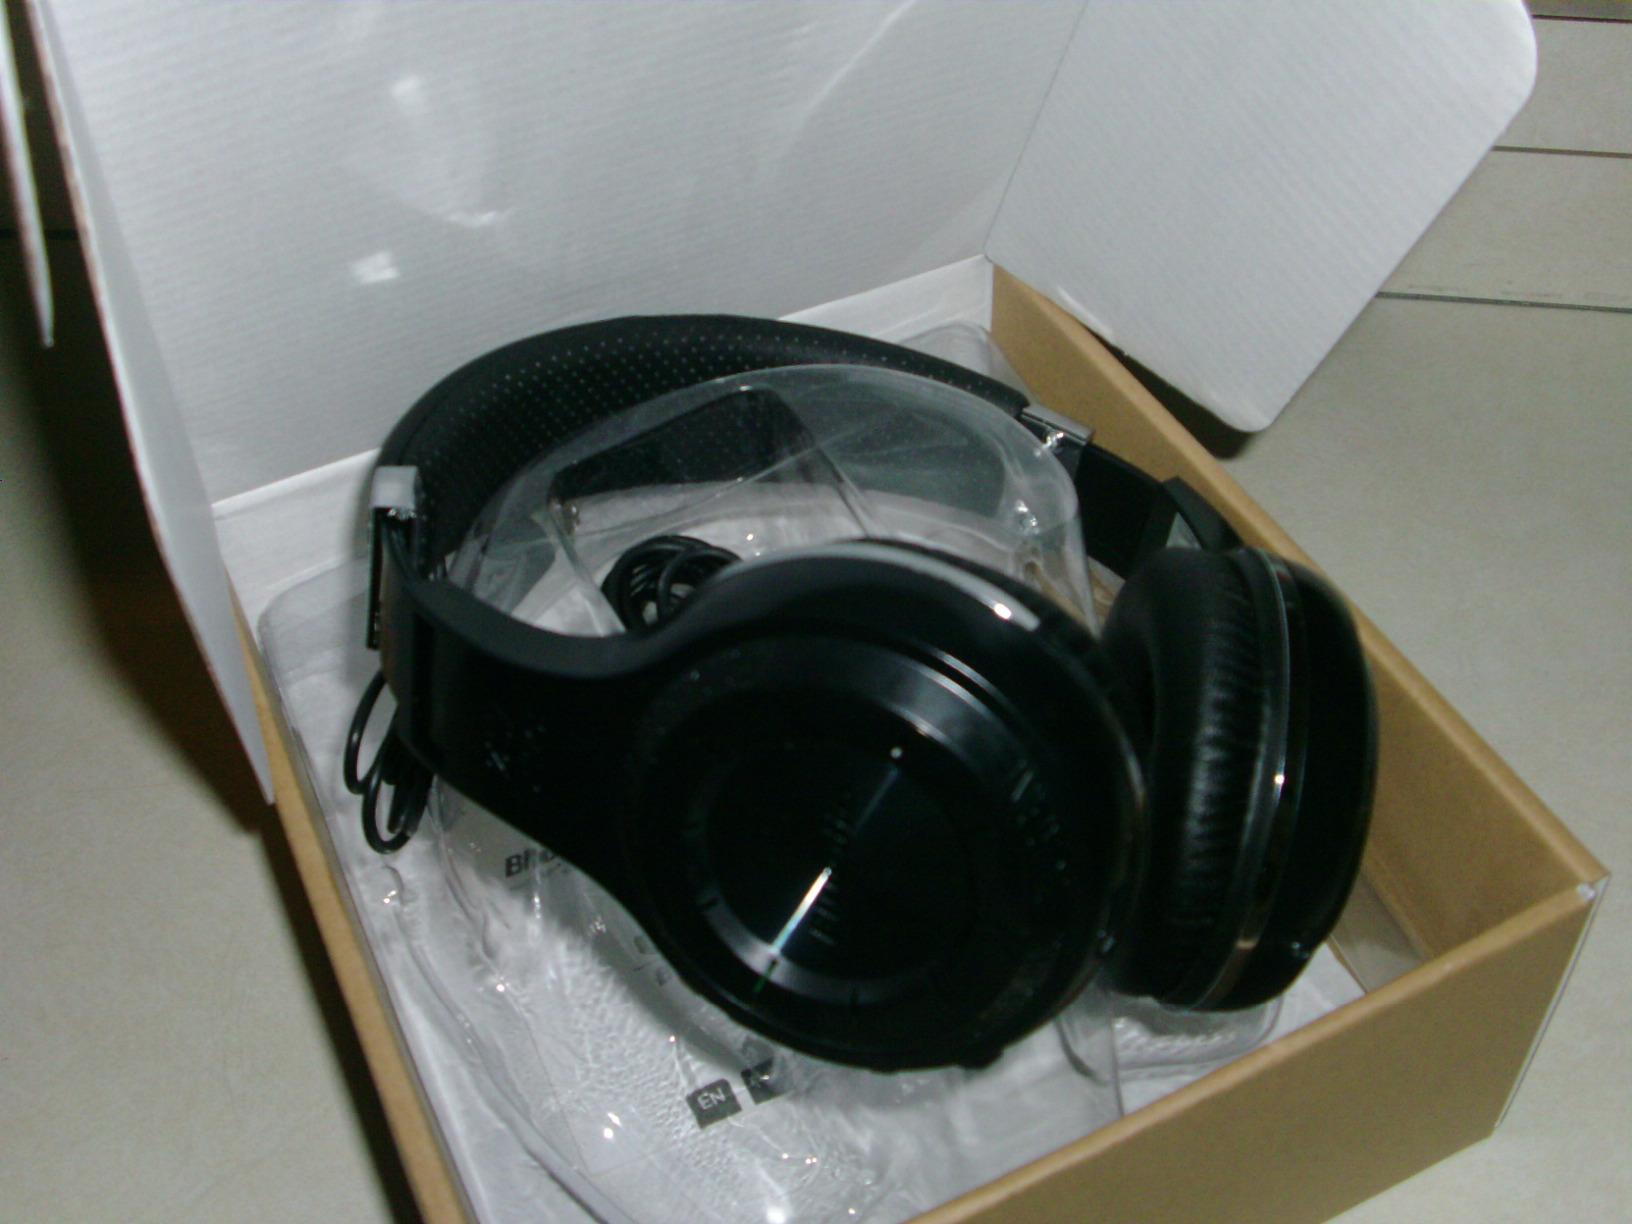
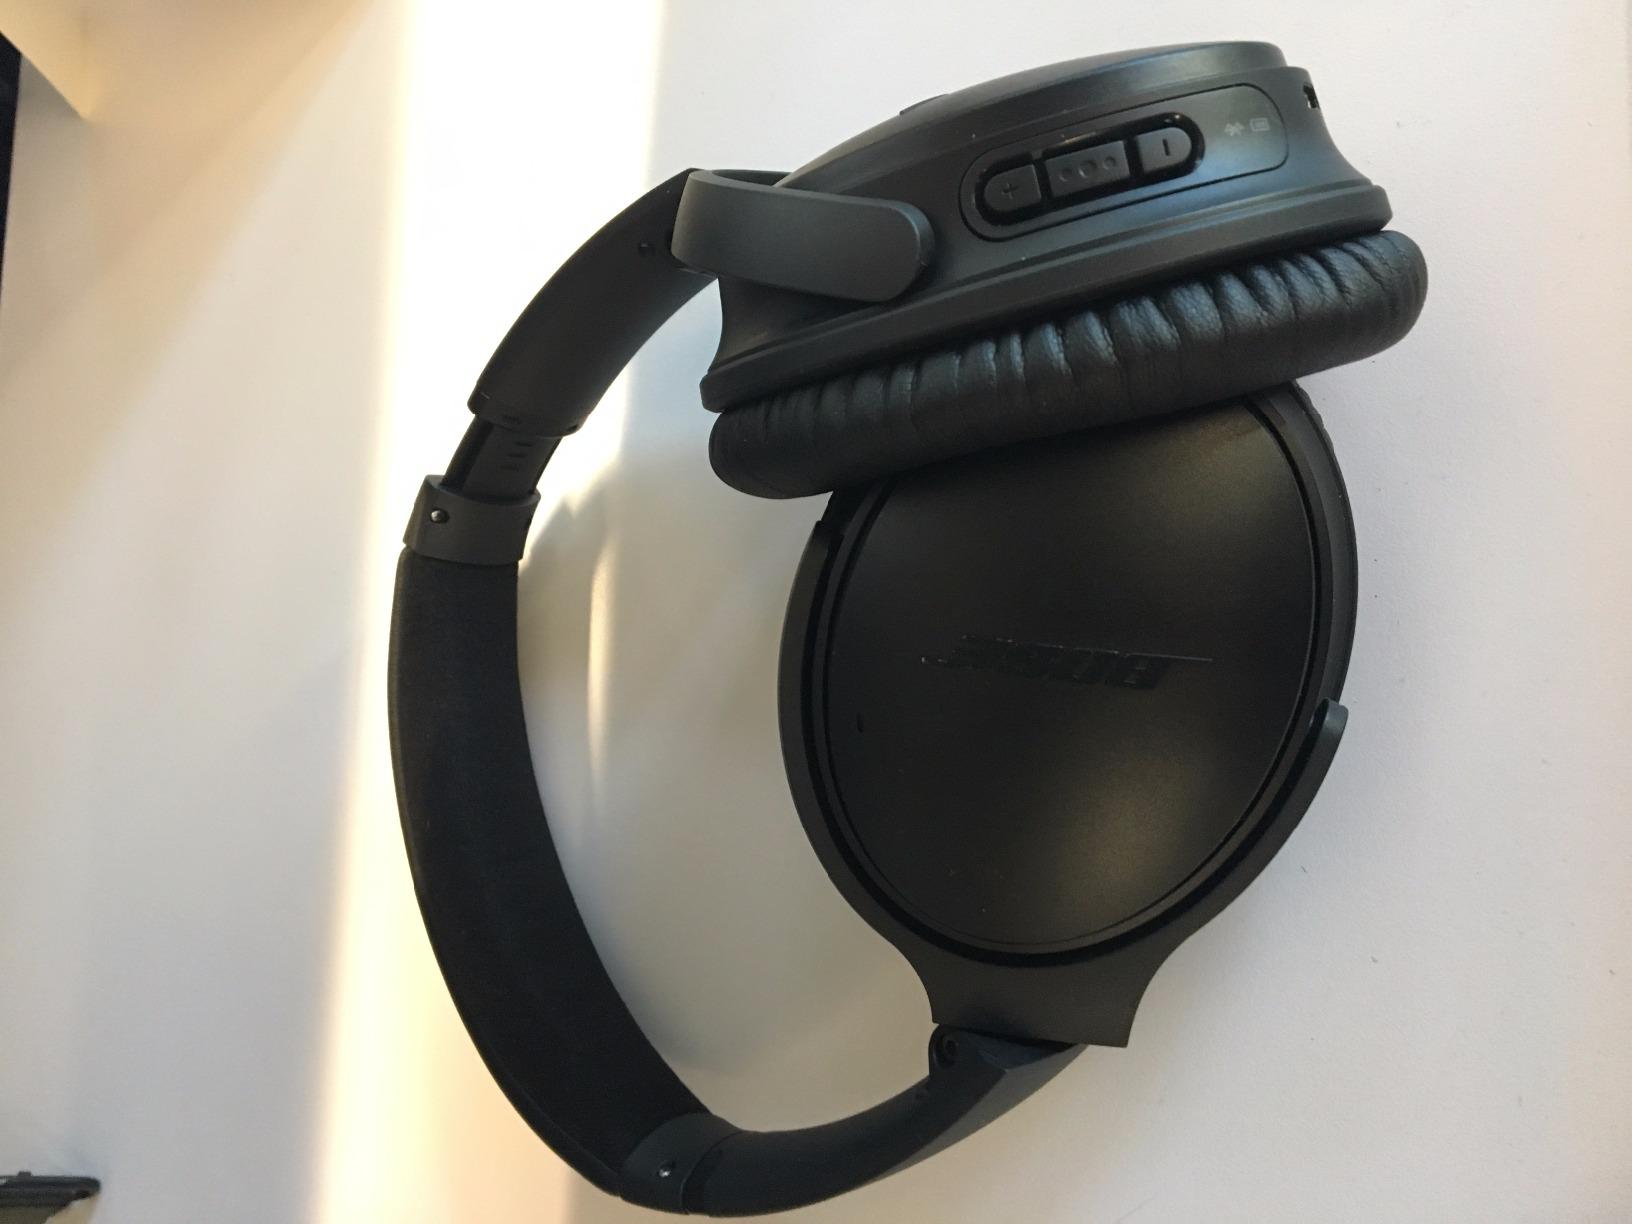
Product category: headphones
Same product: no